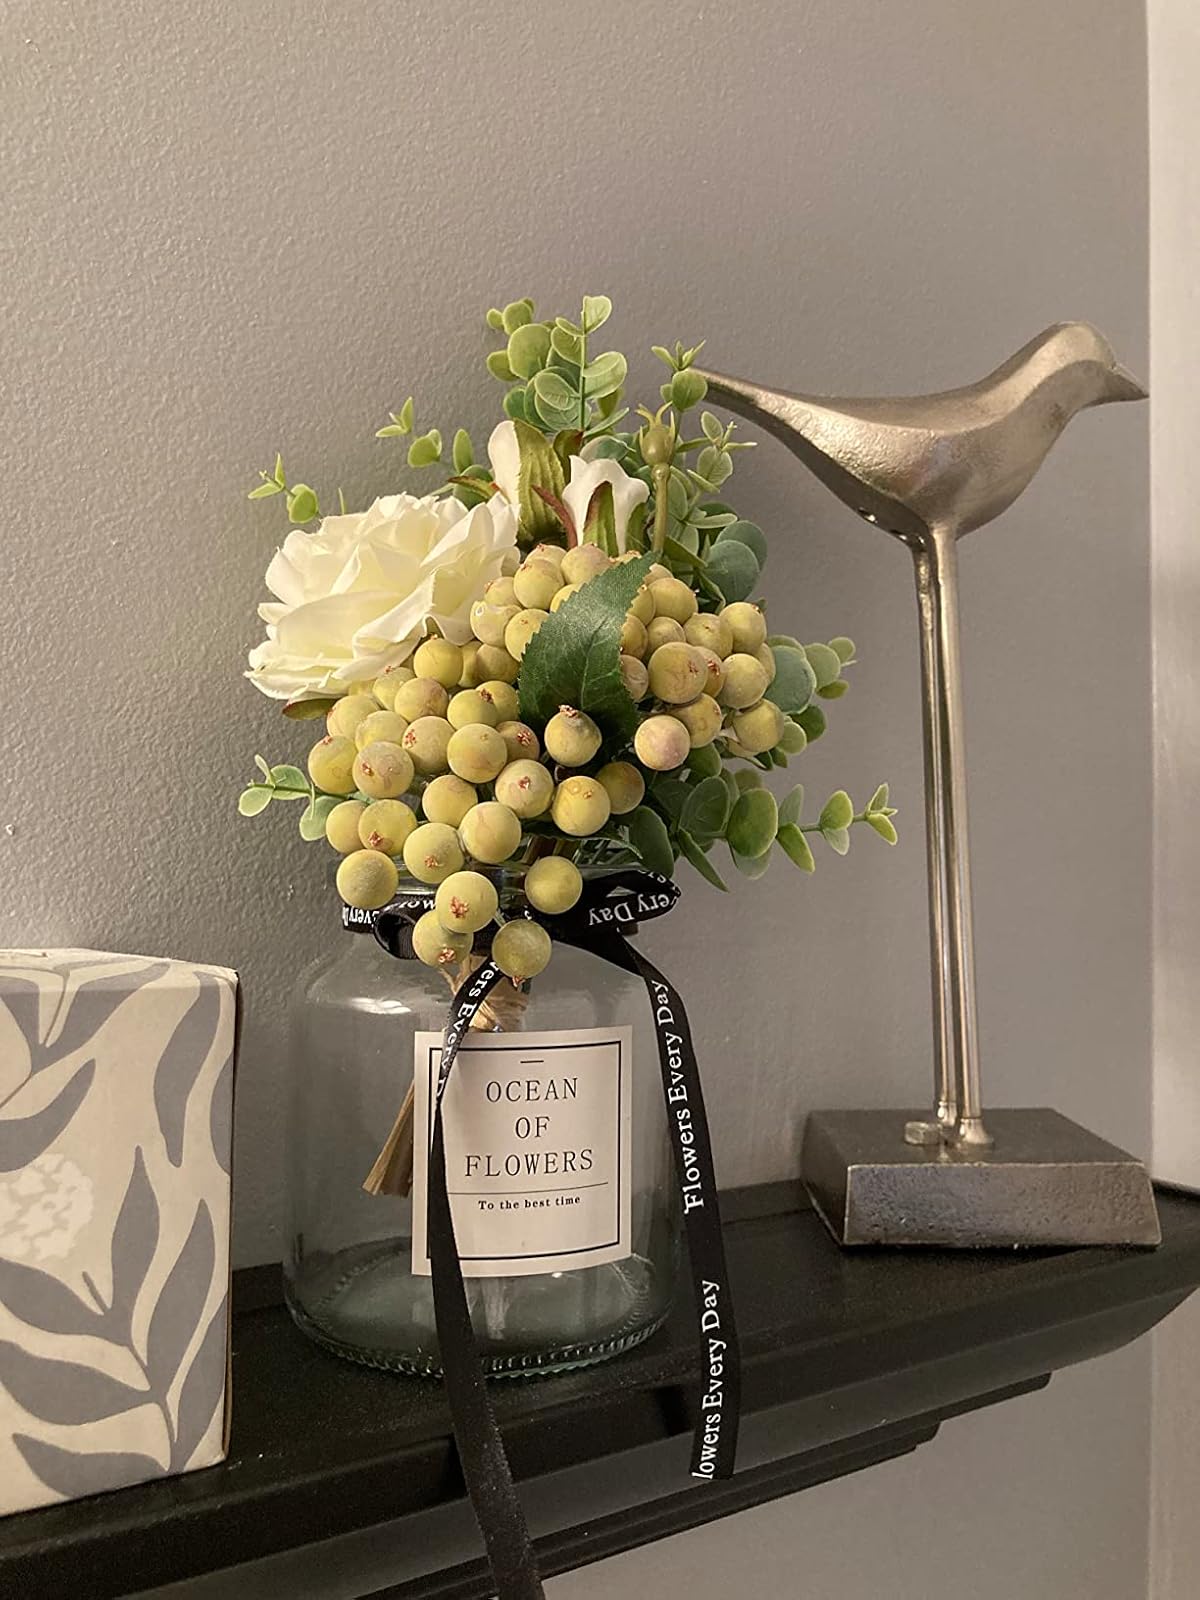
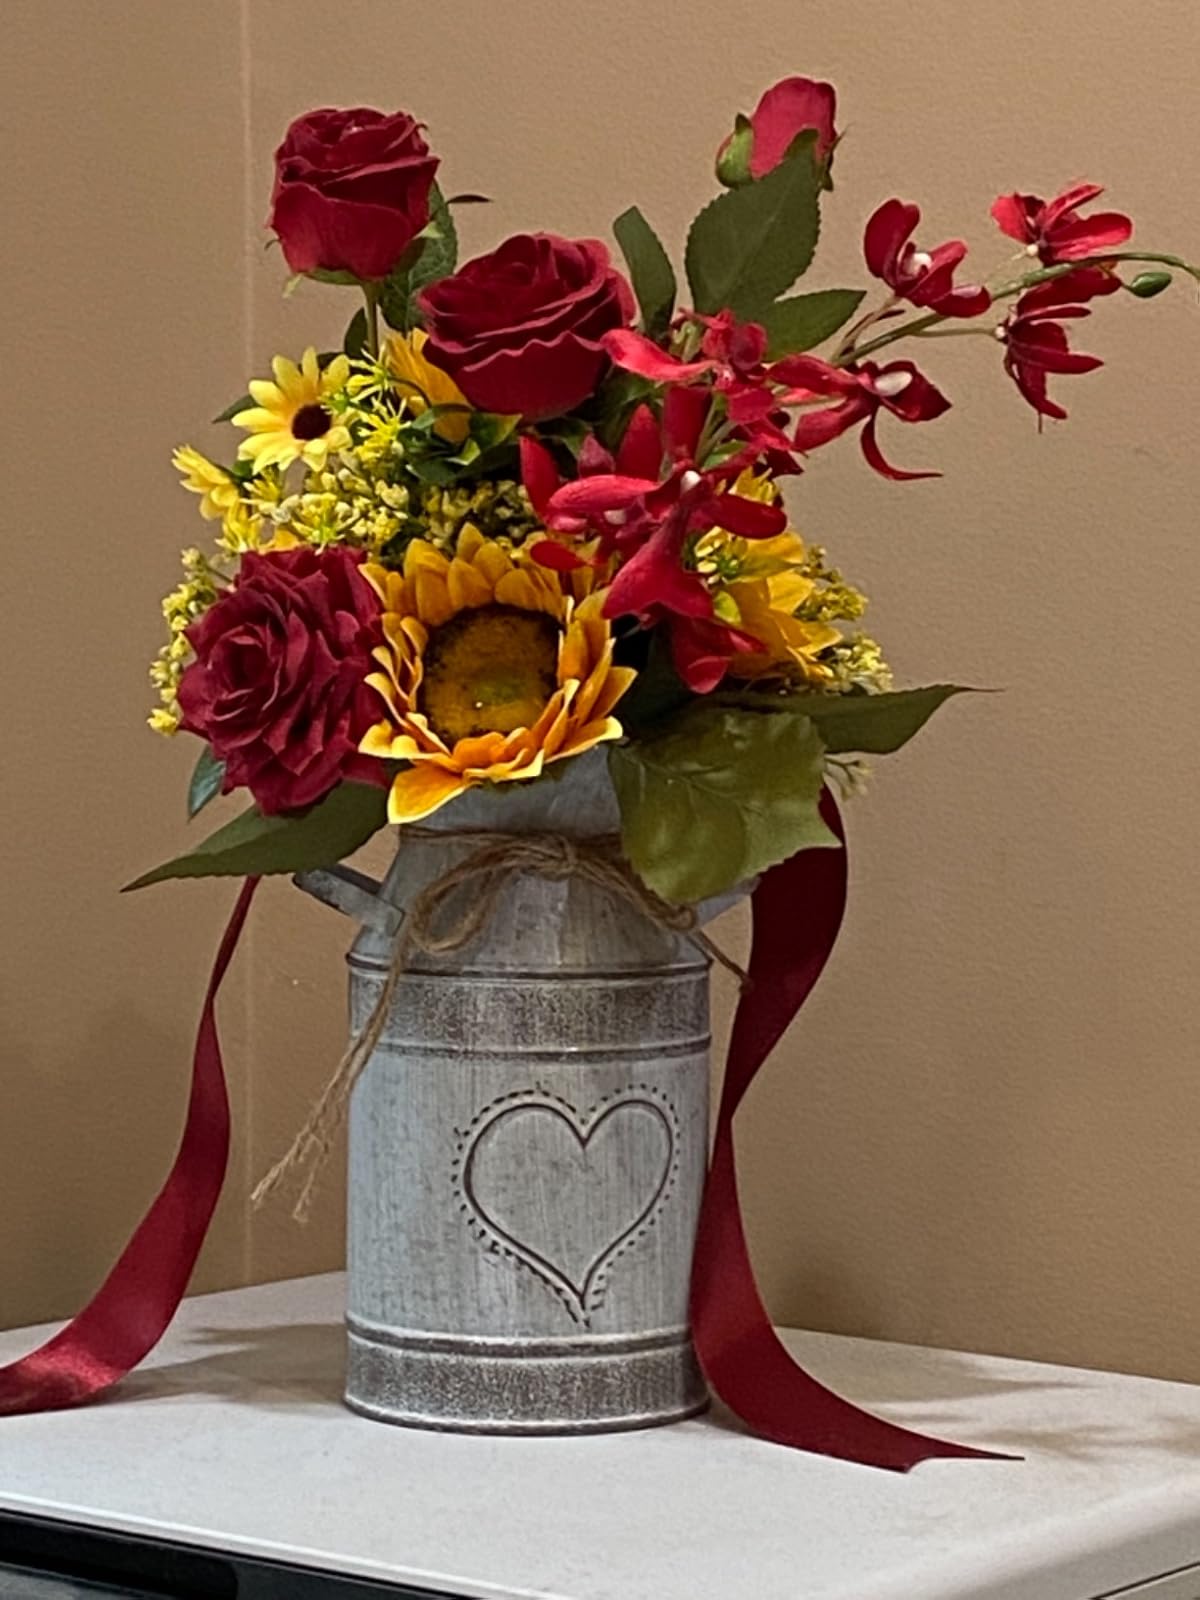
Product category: vase
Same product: no